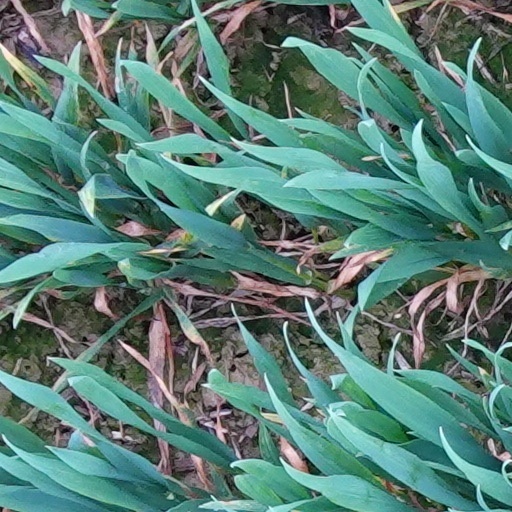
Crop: wheat